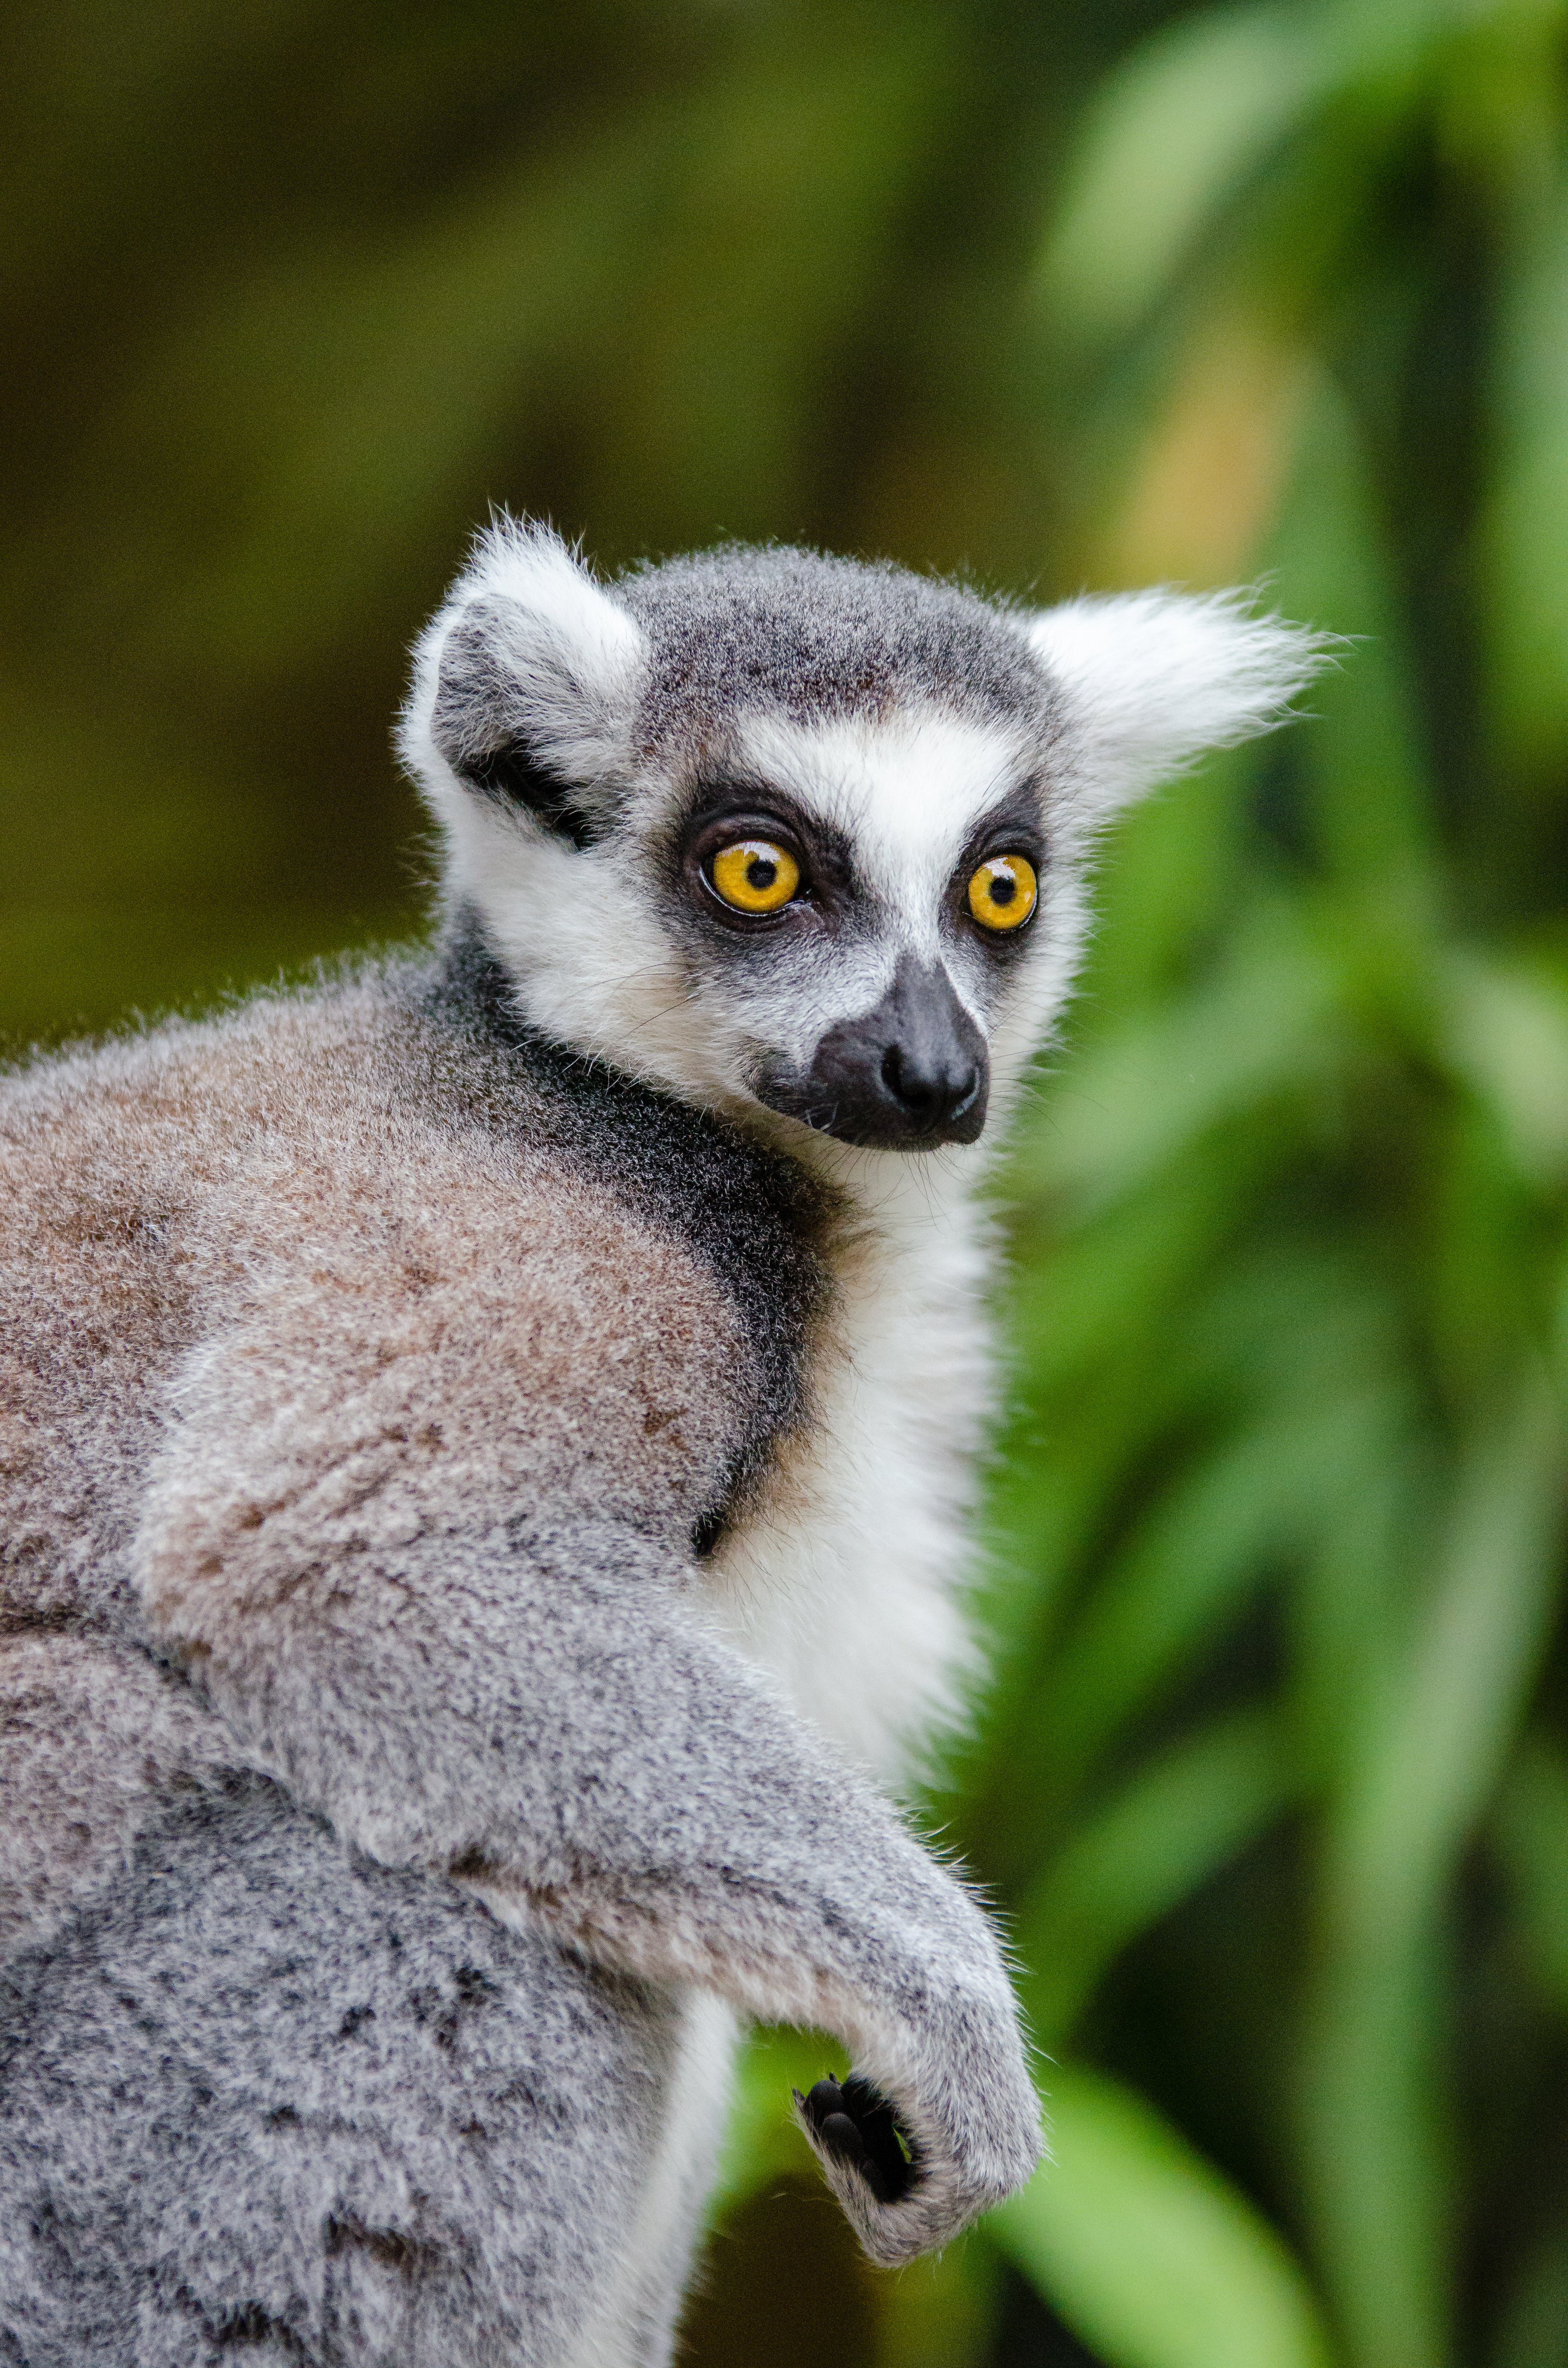
wildlife, mammal, fauna, primate, squirrel monkey, close up, vertebrate, lemur